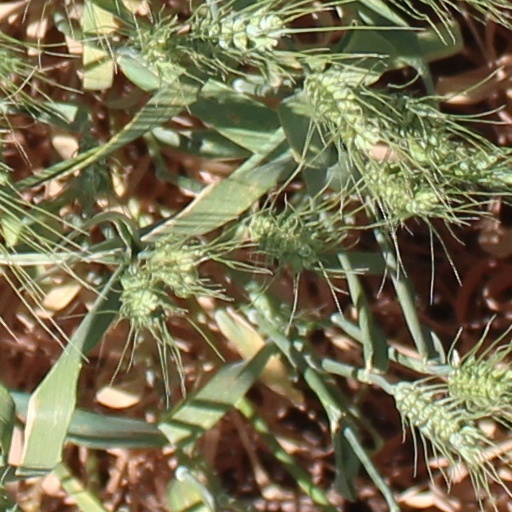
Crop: wheat